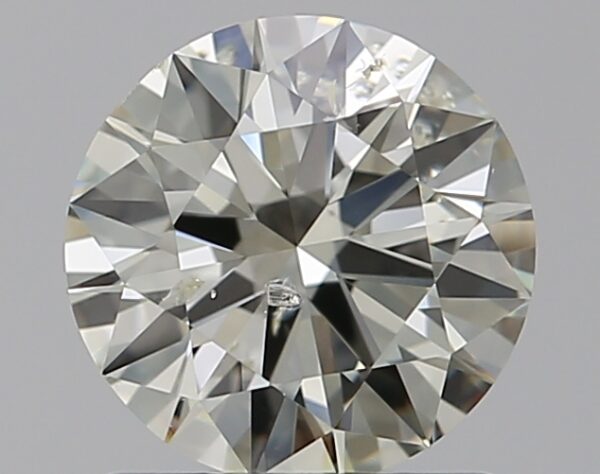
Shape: round
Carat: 1.01
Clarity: SI2
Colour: J
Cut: EX
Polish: EX
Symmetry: EX
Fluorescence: N
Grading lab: IGI
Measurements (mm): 6.52 x 6.46 x 3.91